Vaychi

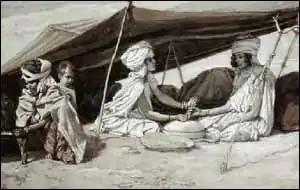
"Rachel and Leah" (watercolor circa 1896–1902 by James Tissot)

In the Jerusalem Talmud, Rabbi Levi considered the words "Zebulun['s] . . . boundary shall be upon Zidon" in Genesis 49:13, but since Sidon is in Asher's territory, Rabbi Levi concluded that the verse alludes to Zebulun's most distinguished descendant, Jonah, and deduced that Jonah's mother must have been from Sidon and the tribe of Asher.